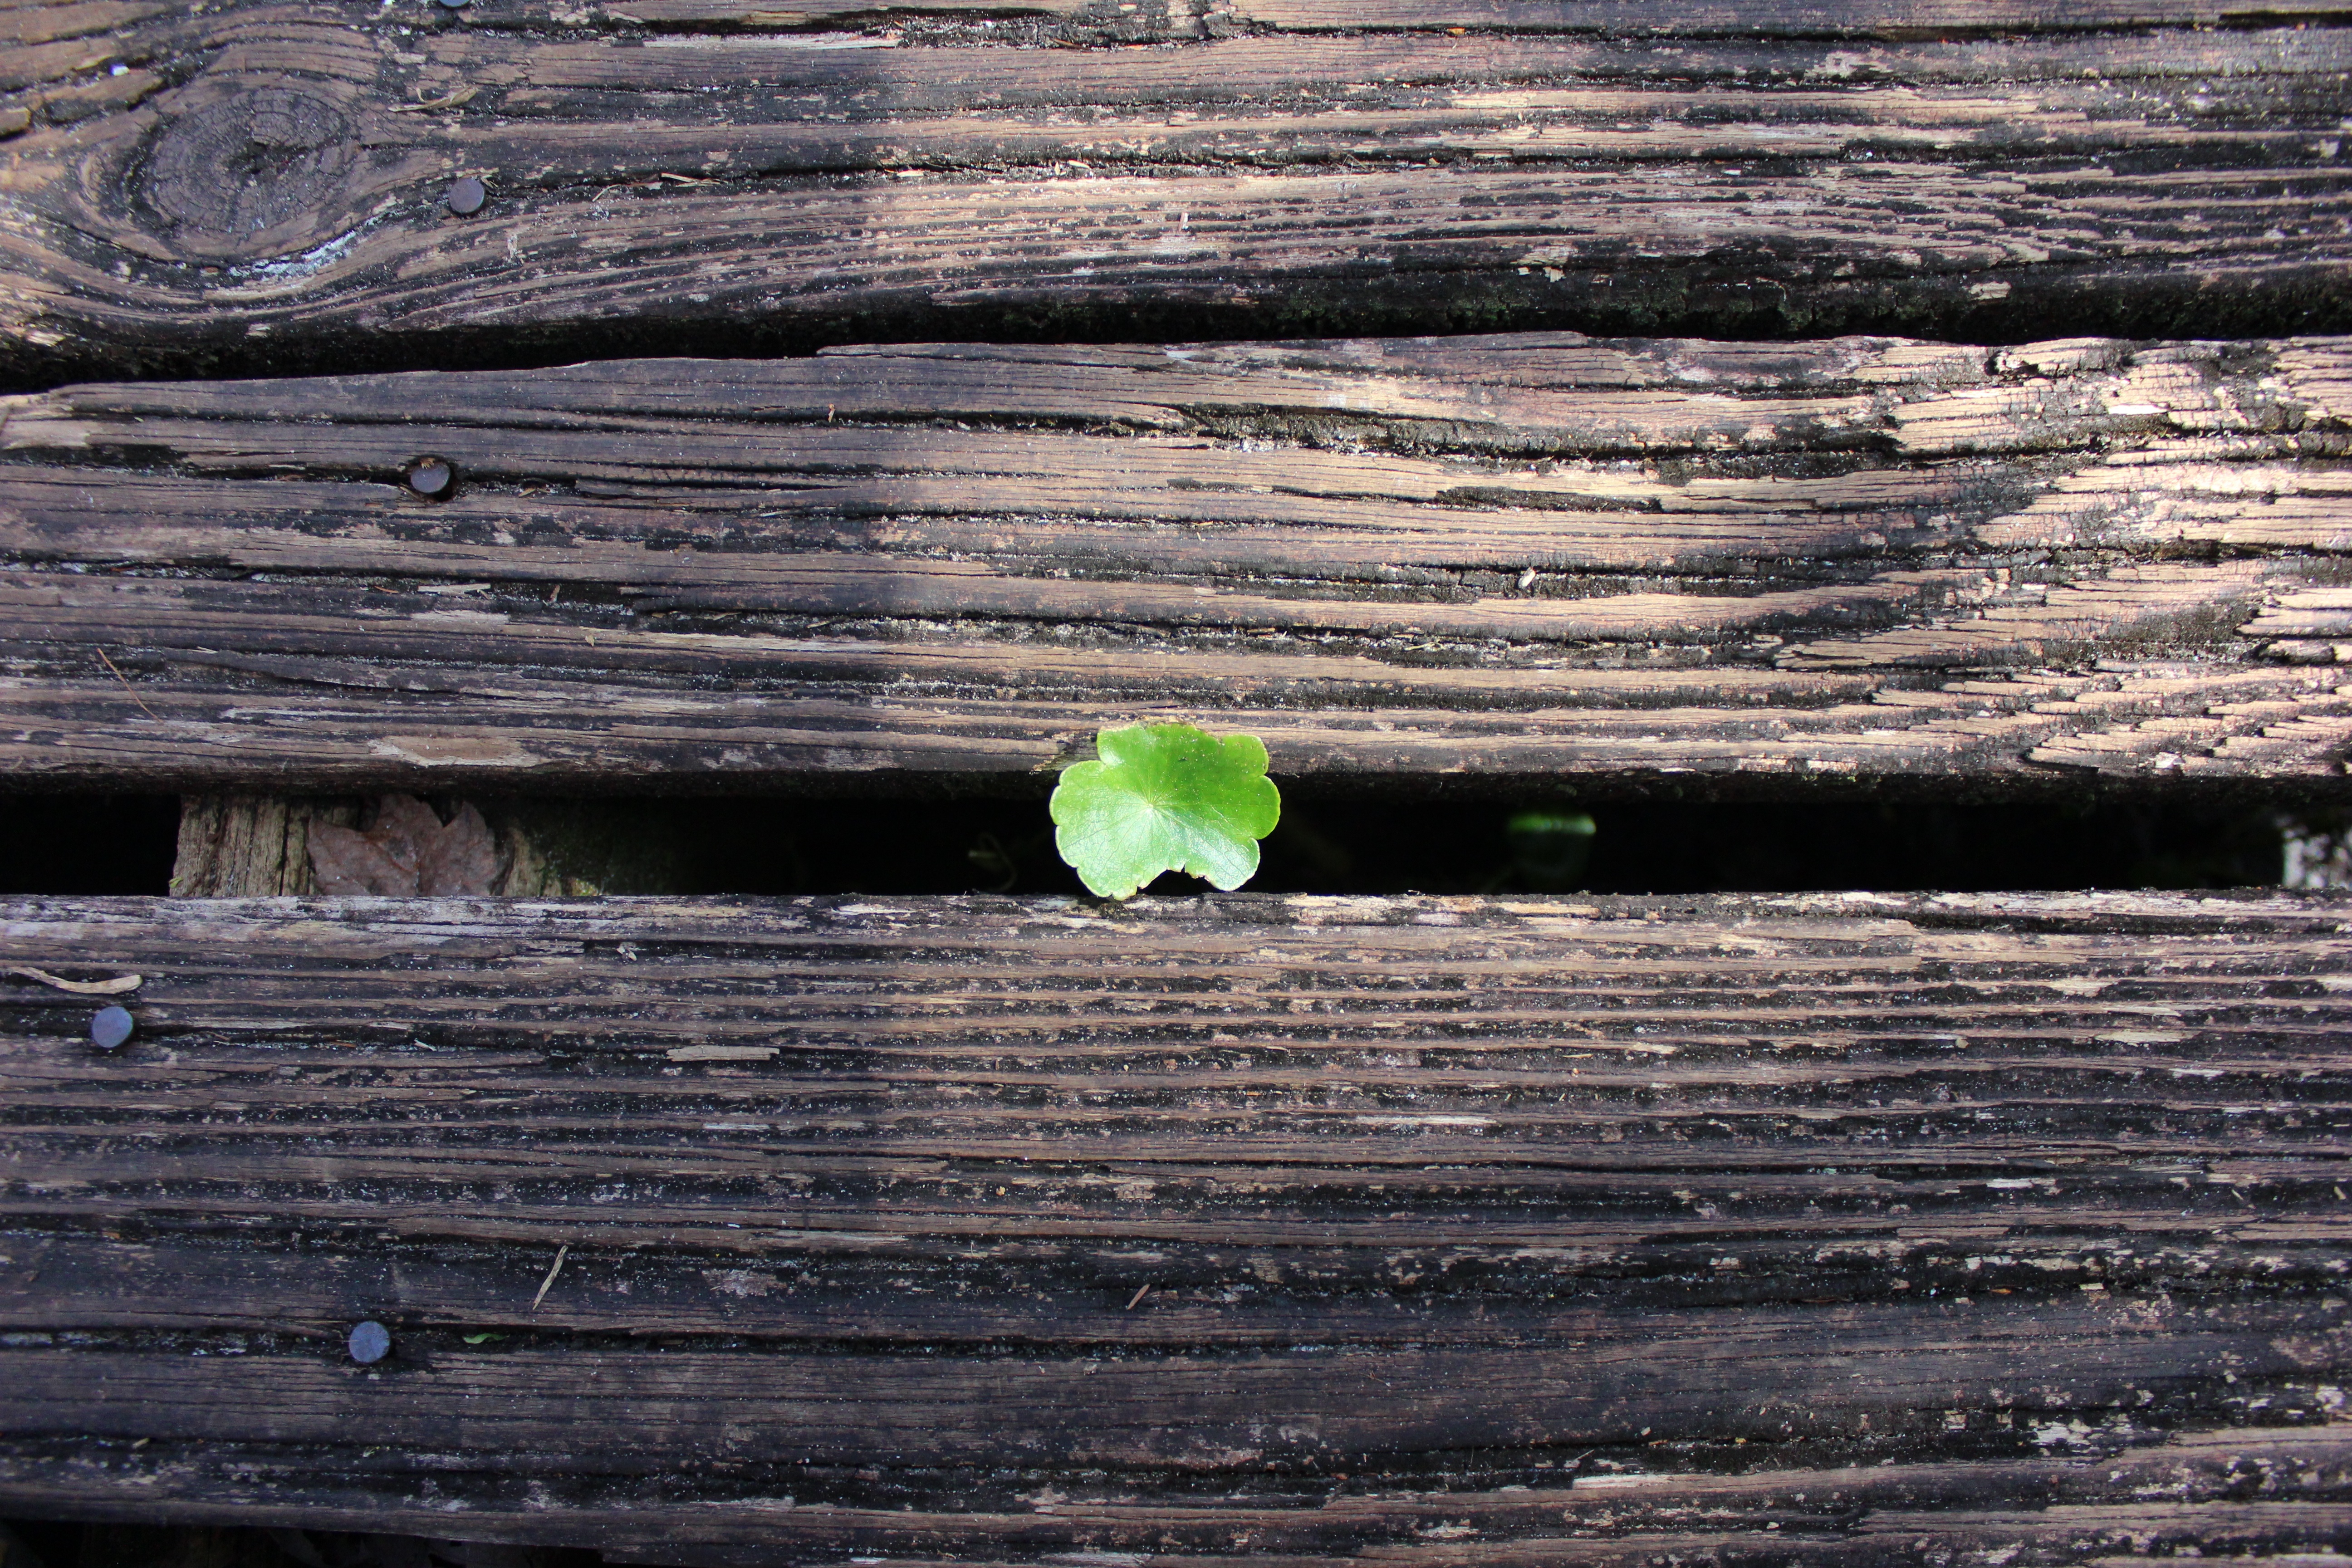
tree, nature, rock, branch, fence, wood, texture, leaf, flower, trunk, wall, green, macro, soil, surface, small leaf